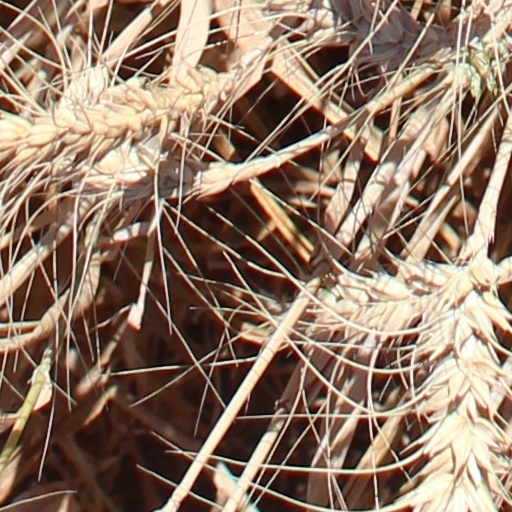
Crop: wheat